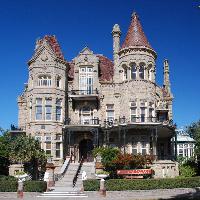
Weather: sun or clear